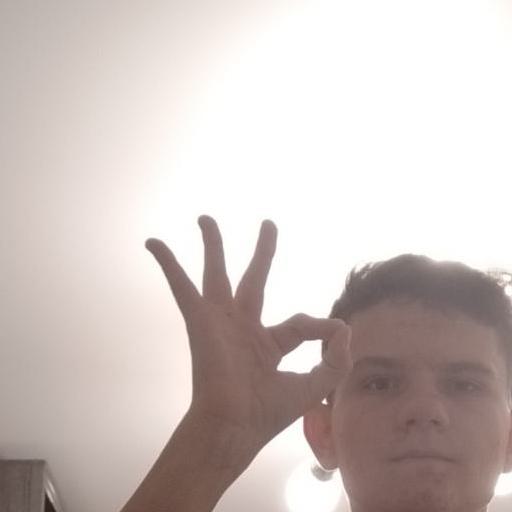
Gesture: ok